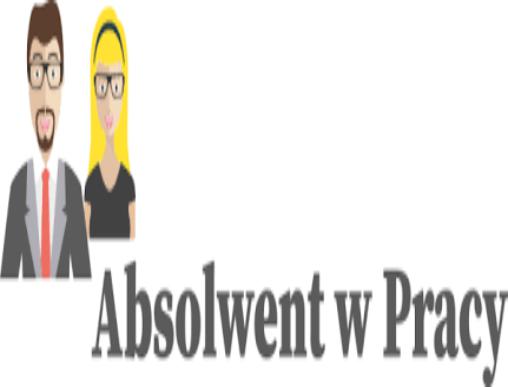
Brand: Absolwent
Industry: Others